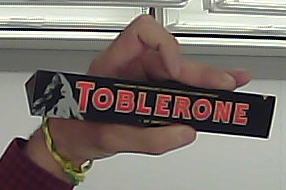
Product: toblerone_black